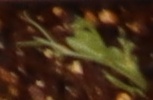
Label: Field Pea